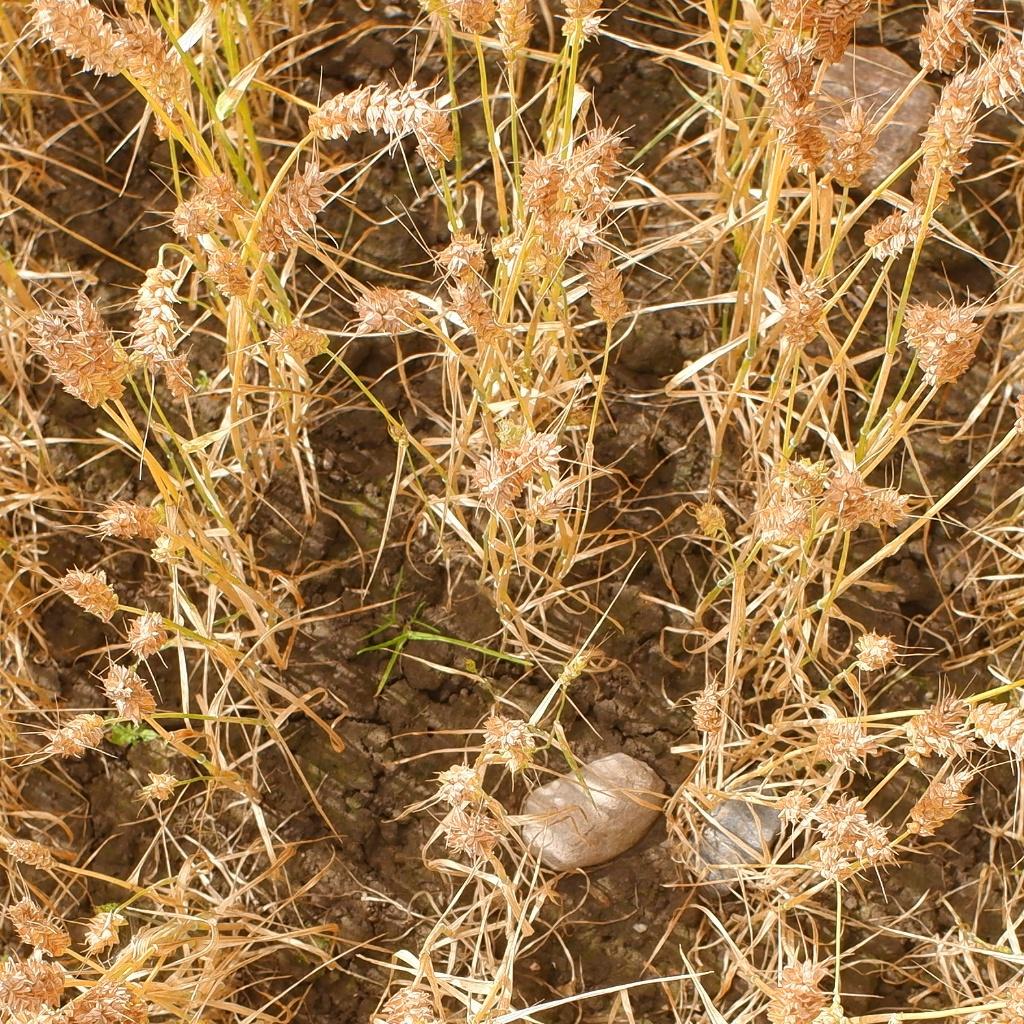
Country: Norway
Location: NMBU
Wheat development stage: Filling